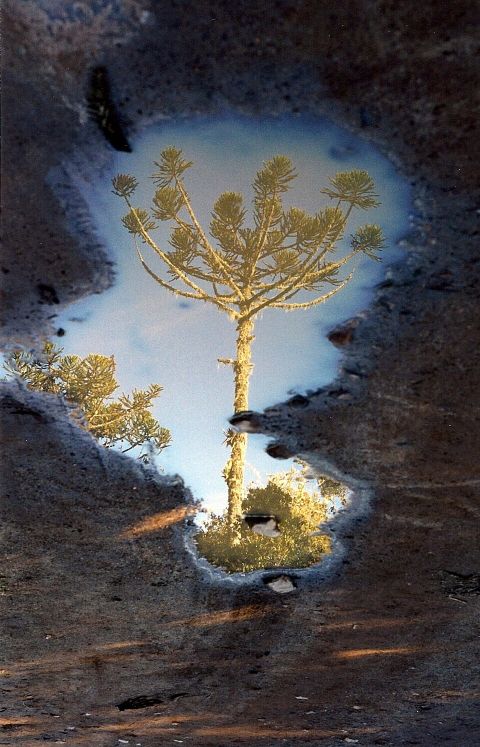
Road surface condition: wet